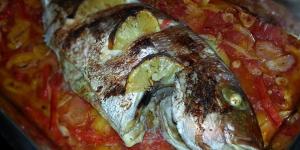
urta a la rotena